860–880 Lake Shore Drive Apartments

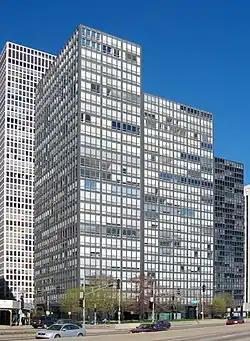
860–880 Lake Shore Drive

860–880 Lake Shore Drive is a twin pair of glass-and-steel apartment towers on N. Lake Shore Drive along Lake Michigan in the Streeterville neighborhood of Chicago, Illinois. Construction began in 1949 and the project was completed in 1951. The towers were added to the National Register of Historic Places on August 28, 1980, and were designated as Chicago Landmarks on June 10, 1996. The 26-floor, 254-ft (82 m) tall towers were designed by the architect Ludwig Mies van der Rohe, and dubbed the "Glass House" apartments. Construction was by the Chicago real estate developer Herbert Greenwald, and the Sumner S. Sollitt Company. The design principles were copied extensively and are now considered characteristic of the modern International Style as well as essential for the development of modern high-tech architecture.